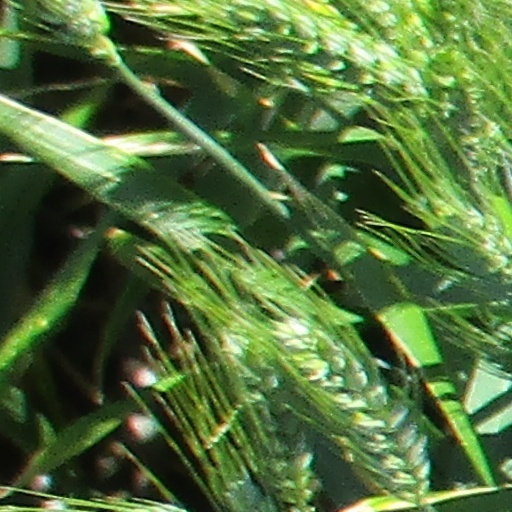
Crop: wheat